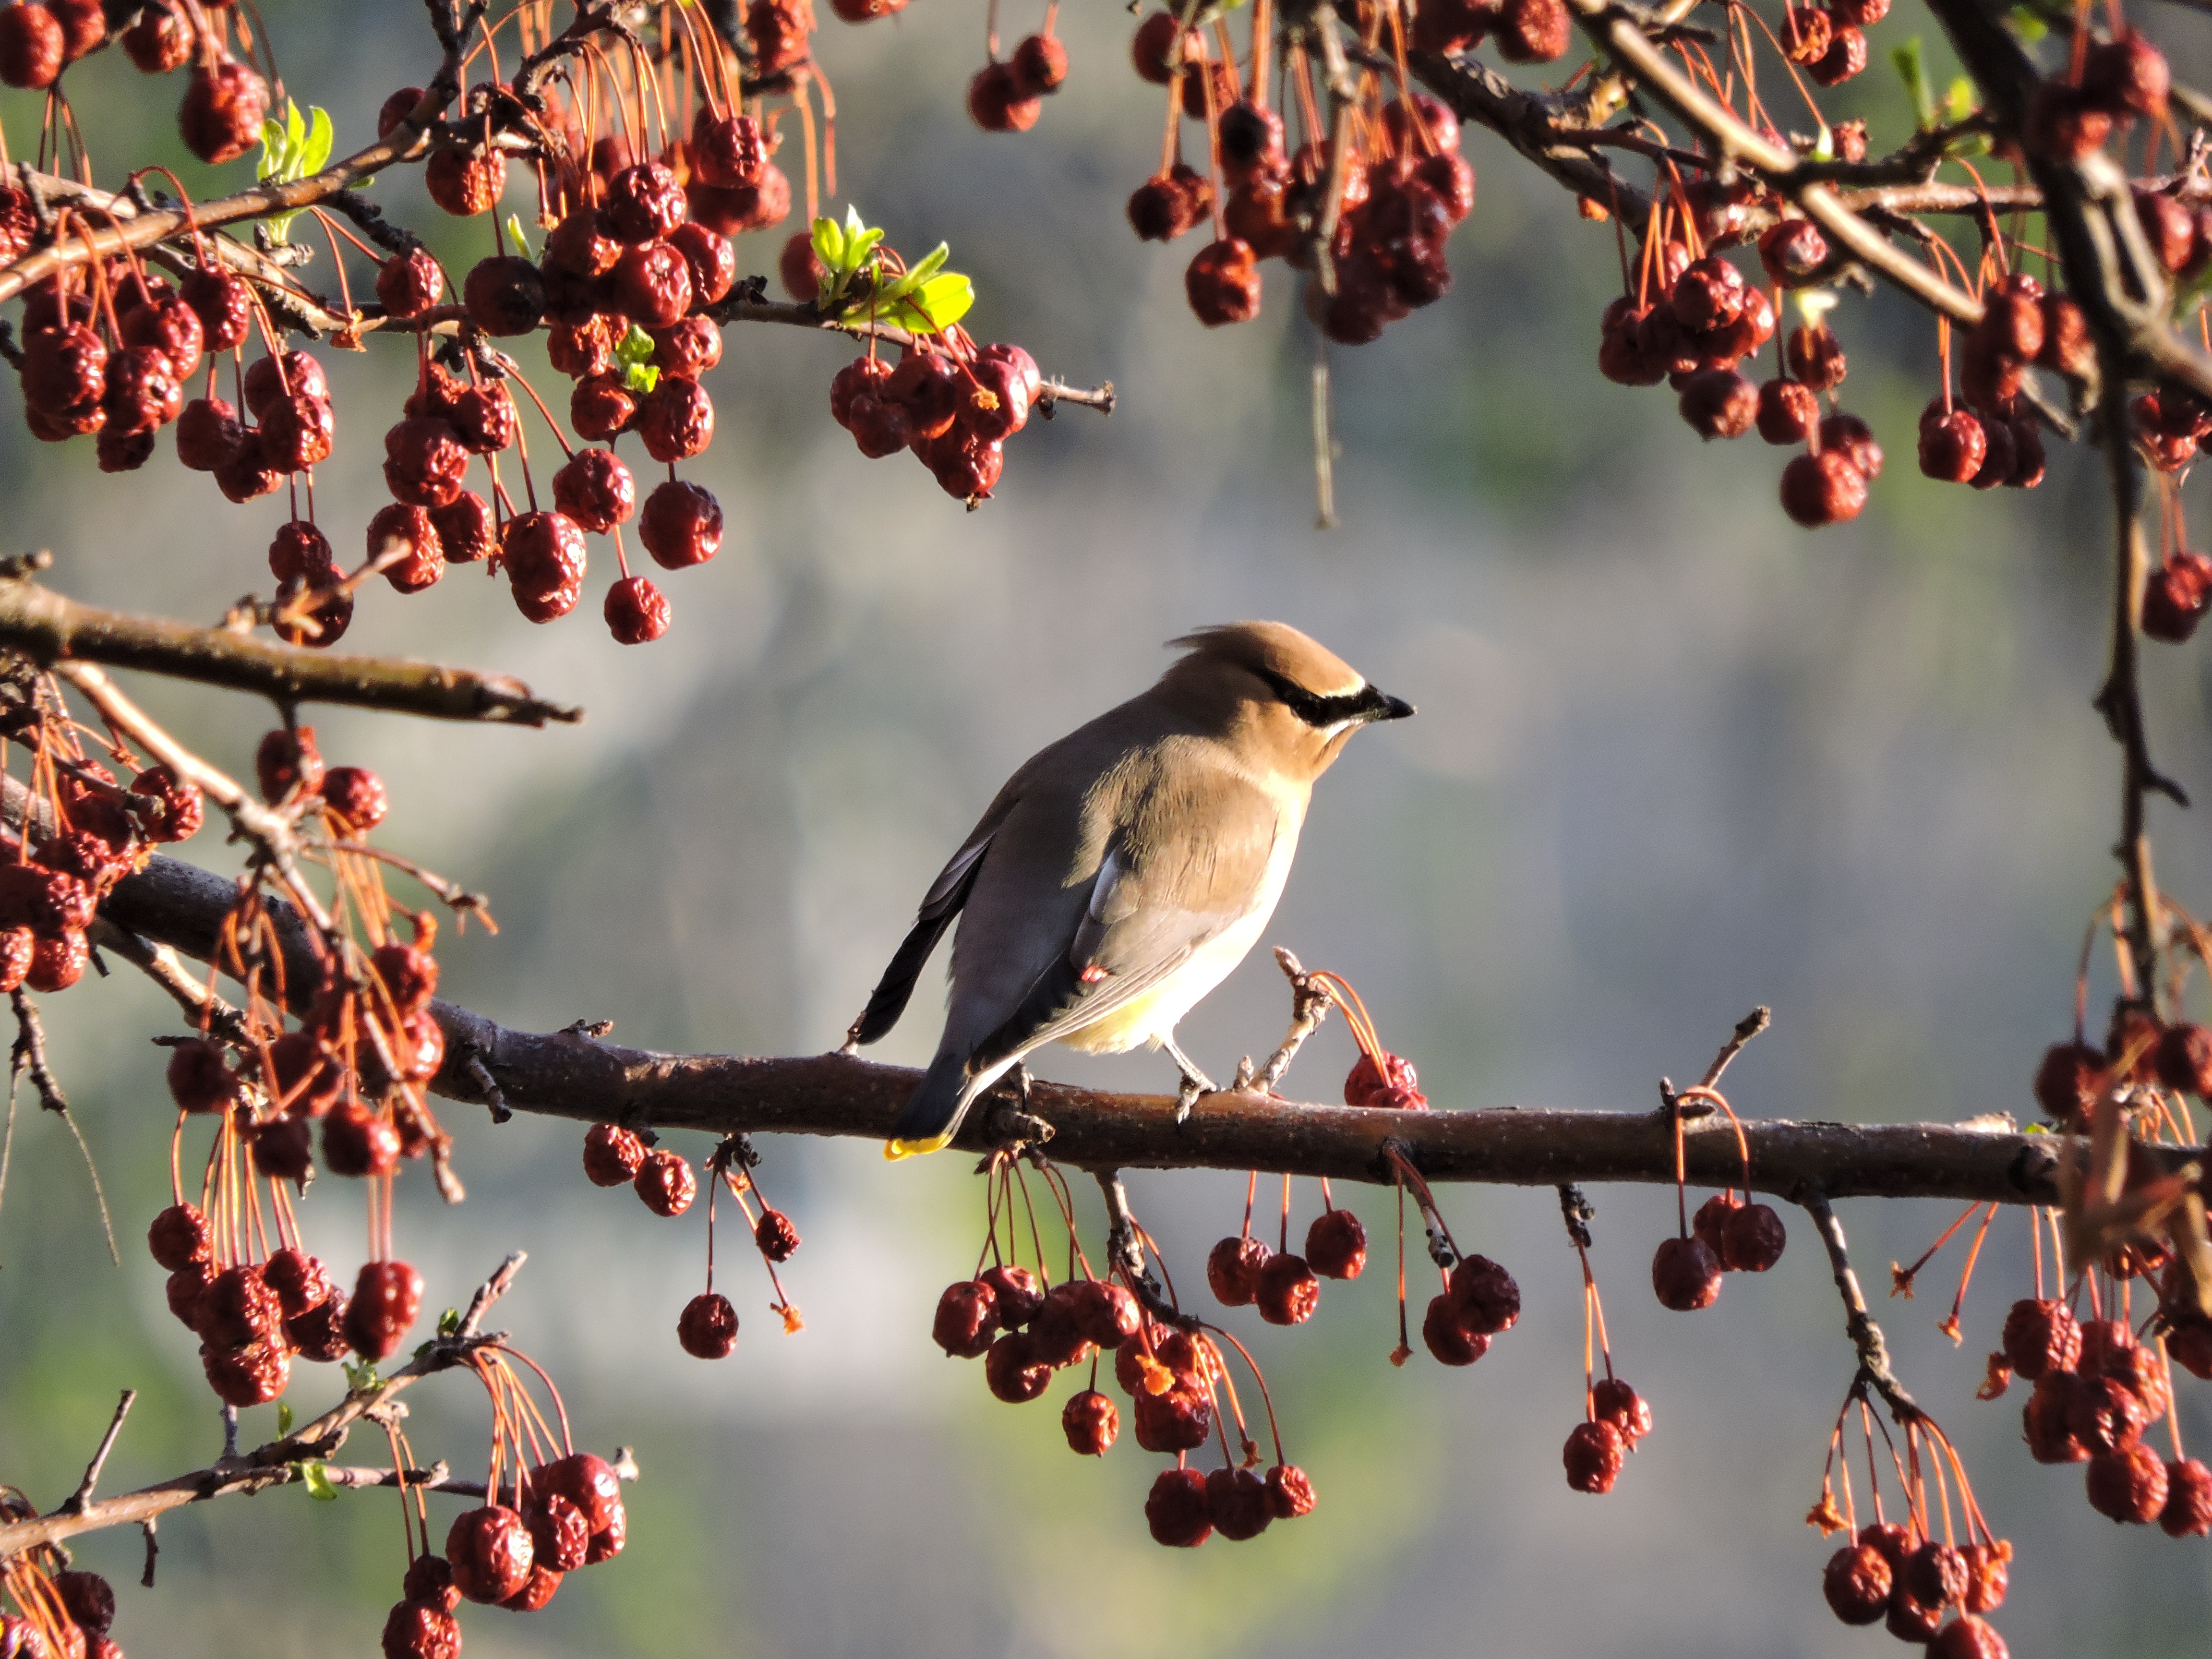
tree, nature, branch, blossom, bird, berry, leaf, flower, wildlife, spring, autumn, botany, flora, season, fauna, twig, ornithology, berries, vertebrate, sparrow, perched, cedar, waxwing, cedar waxwing, bombycilla, perching bird